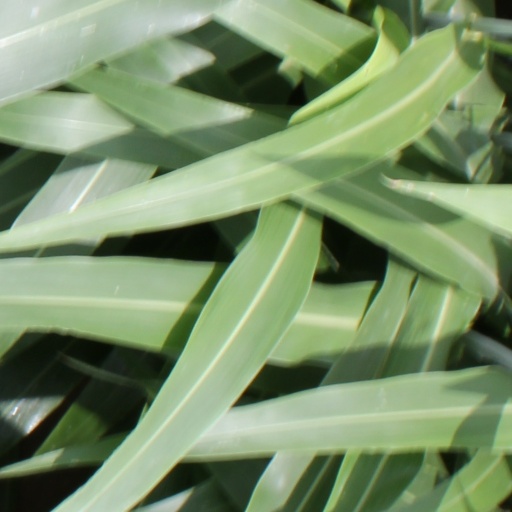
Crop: sorghum